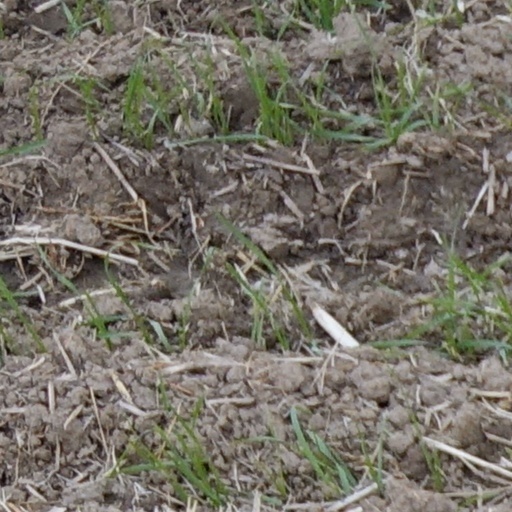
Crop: wheat